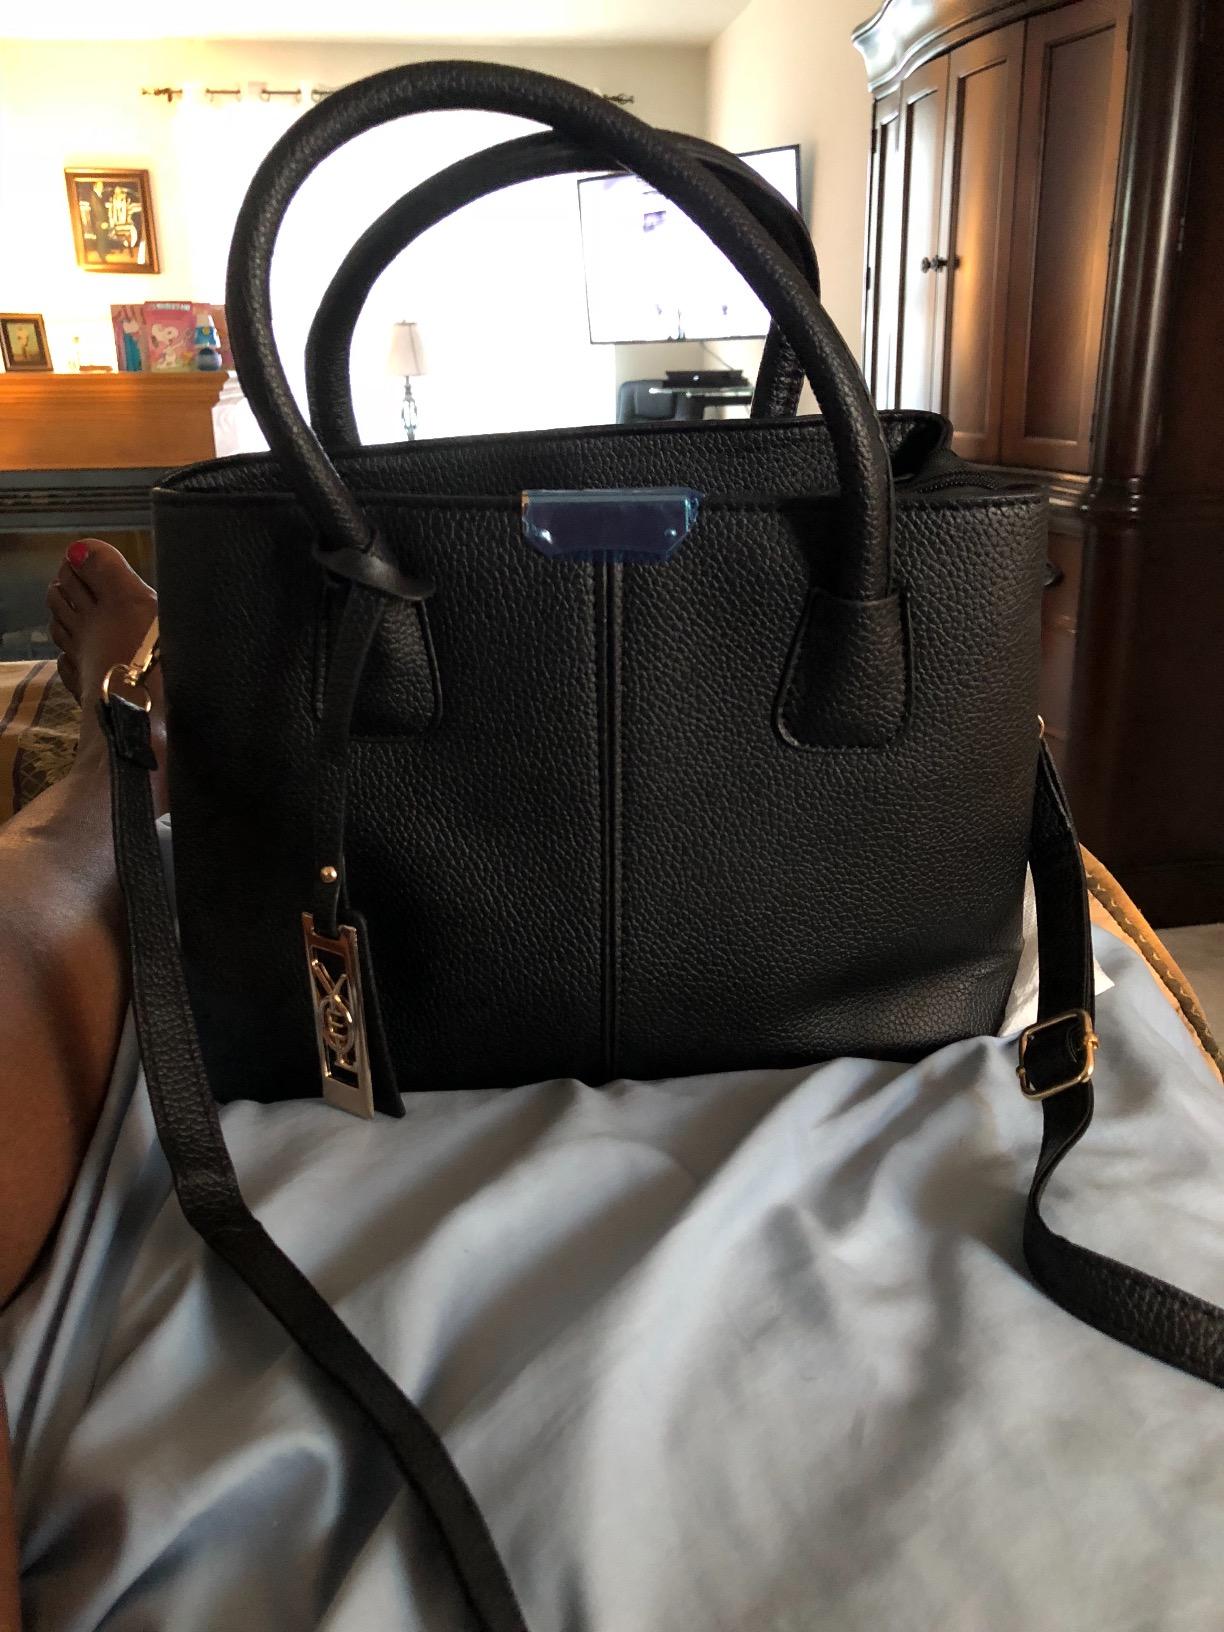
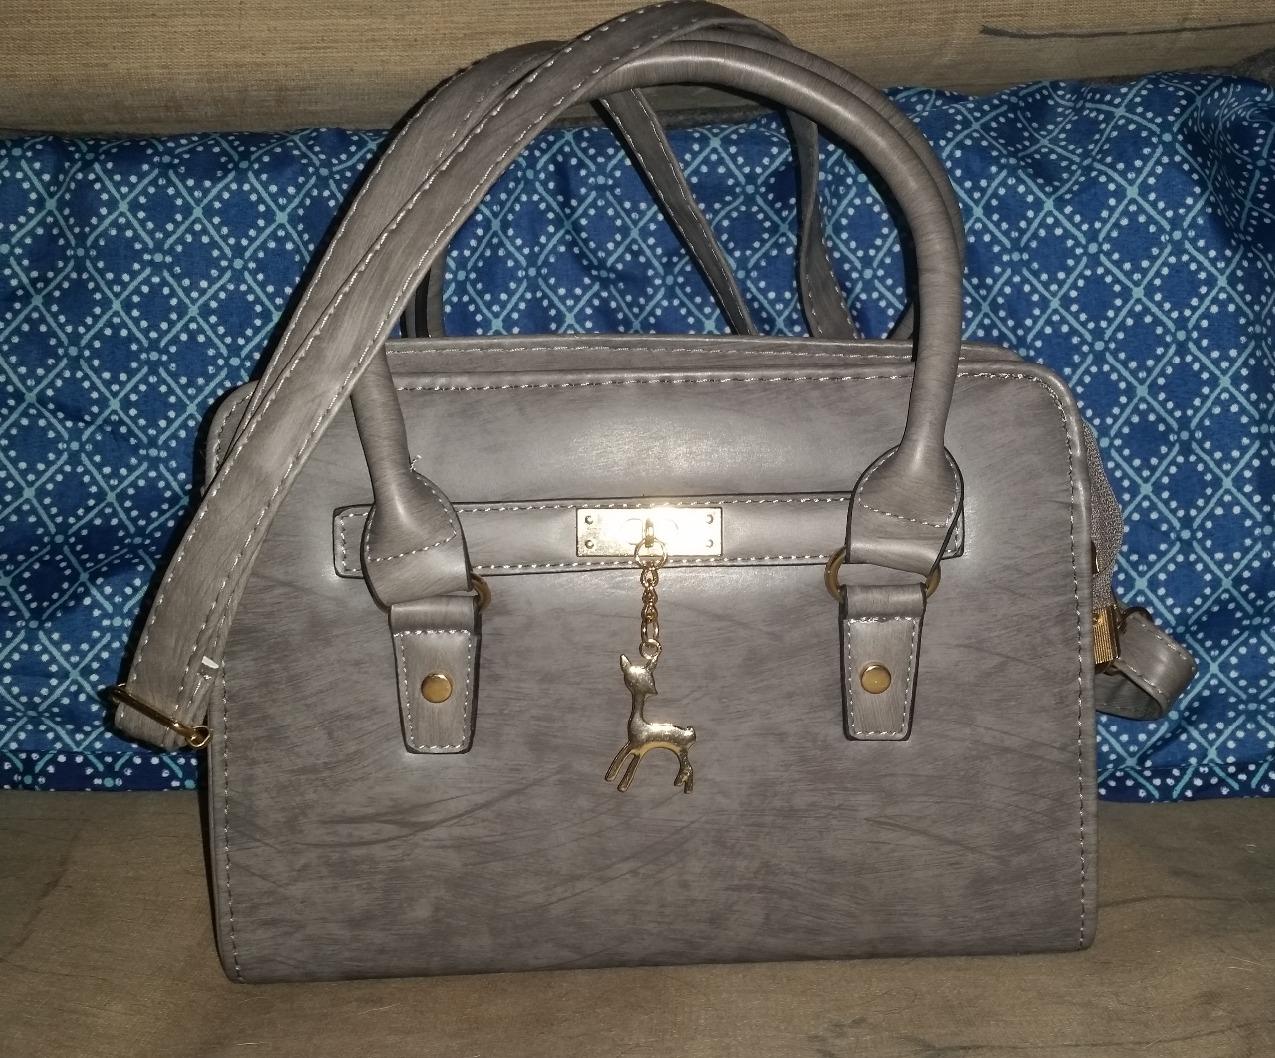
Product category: accessories_handbag
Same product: no